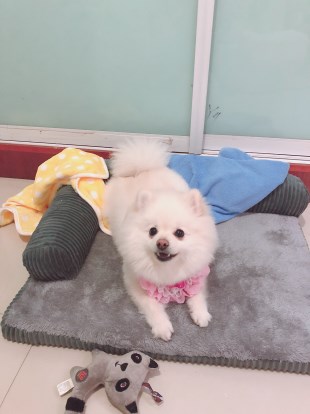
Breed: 1936-n000005-Pomeranian